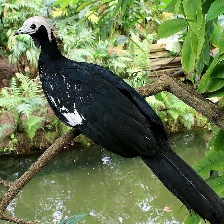
Species: BLUE THROATED PIPING GUAN
Scientific name: PIPILE CUMANENSIS